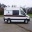
Label: ambulance